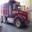
Label: truck